Croatia in personal union with Hungary

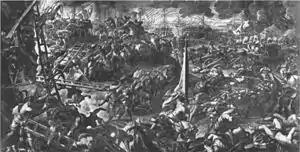
Siege of Zadar in 1202 by the Crusaders and Venetians.

The Kingdom of Croatia was bounded to the west by the Dalmatian coast (from the headland of the Kvarner Gulf in the north to the mouth of the Neretva in the south), bounded to the east by the courses of the Vrbas and Neretva, to the south by the lower Neretva, and to the north by the Gvozd Mountain and river Kupa. The territory between Dalmatia and the Neretva, western Hum, was not always in Croatia's possession. The term "Dalmatia" referred to several coastal cities and islands, at times used as a synonym of Croatia, and was to spread further inland only with the expansion of Venice in the 15th century. In the second half of the 15th and early 16th century borders of Croatia spread north and included the territory of the Zagreb county and its surroundings, that have already been under the same administration.